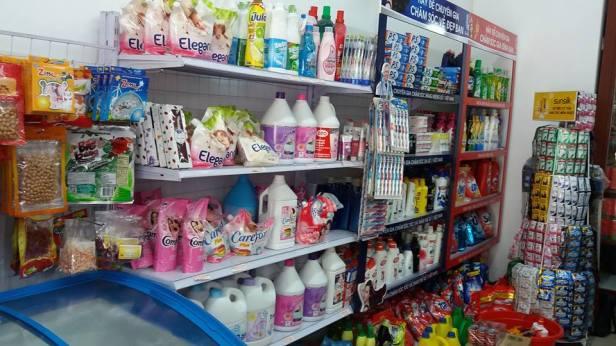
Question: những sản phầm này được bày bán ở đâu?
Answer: trong một cửa hàng tạp hóa